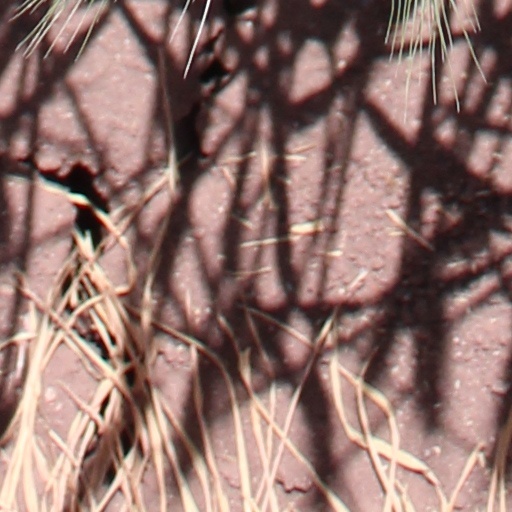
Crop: wheat